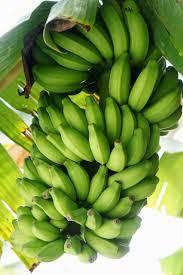
Picha hii ni ndizi ambayo imekomaa ambayo iko tayari kutumika na tunaangazia mambo ya ukulima na ukulima ni biashara maana yake ndizi hii inaweza pelekwa sokoni na kuuzwa moja kwa moja.